Tup Scott

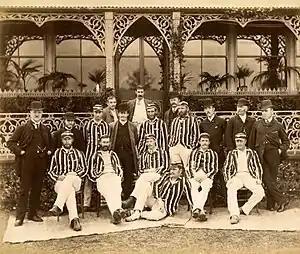
Tup Scott pictured 3rd left (front row) with the 1886 Australian cricket team

The Melbourne Club was aware that, in the aftermath of the 1884–85 dispute, there were proposals in England to ban certain Australian players. The club decided to omit former captain Murdoch, Bannerman and Percy McDonnell from the team. This move caused widespread criticism, especially as Boyle, Tom Horan and Hugh Massie had already declared themselves unavailable. Scott, now aged 27, was chosen as captain. In "Wisden's" view: "It was a misfortune for Scott ... Under happier circumstances he might have got on well, but fortune was against him". Harte comments that it was Scott's "misfortune in a way to be following the blazing success of Murdoch's captaincy with a team that looked good on paper but was, in fact, growing jaded".